Giovanni Girolamo Savoldo

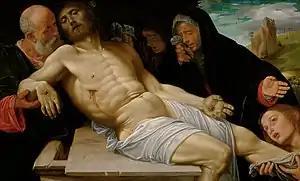
"The Mourning of Christ", c. 1513–1520, oil on wood, Kunsthistorisches Museum, Vienna

Giovanni Girolamo Savoldo, also called Girolamo da Brescia (c. 1480–1485 – after 1548), was an Italian High Renaissance painter active mostly in Venice, although he also worked in other cities in northern Italy. He is noted for his subtle use of color and chiaroscuro, and for the sober realism of his works, which are mostly religious subjects, with a few portraits. His portraits are given interest by their accessories or settings; "some even look like extracts from larger narratives".